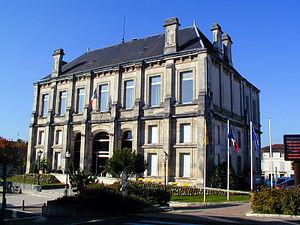
Cet article dresse une liste par ordre de mandat des maires de Jarnac.
Jarnac, en saintongeais Jharnat, est une commune du Sud-Ouest de la France, située dans le département de la Charente, en région Nouvelle-Aquitaine. Elle est située sur la rive droite du fleuve Charente, entre Angoulême et Cognac.